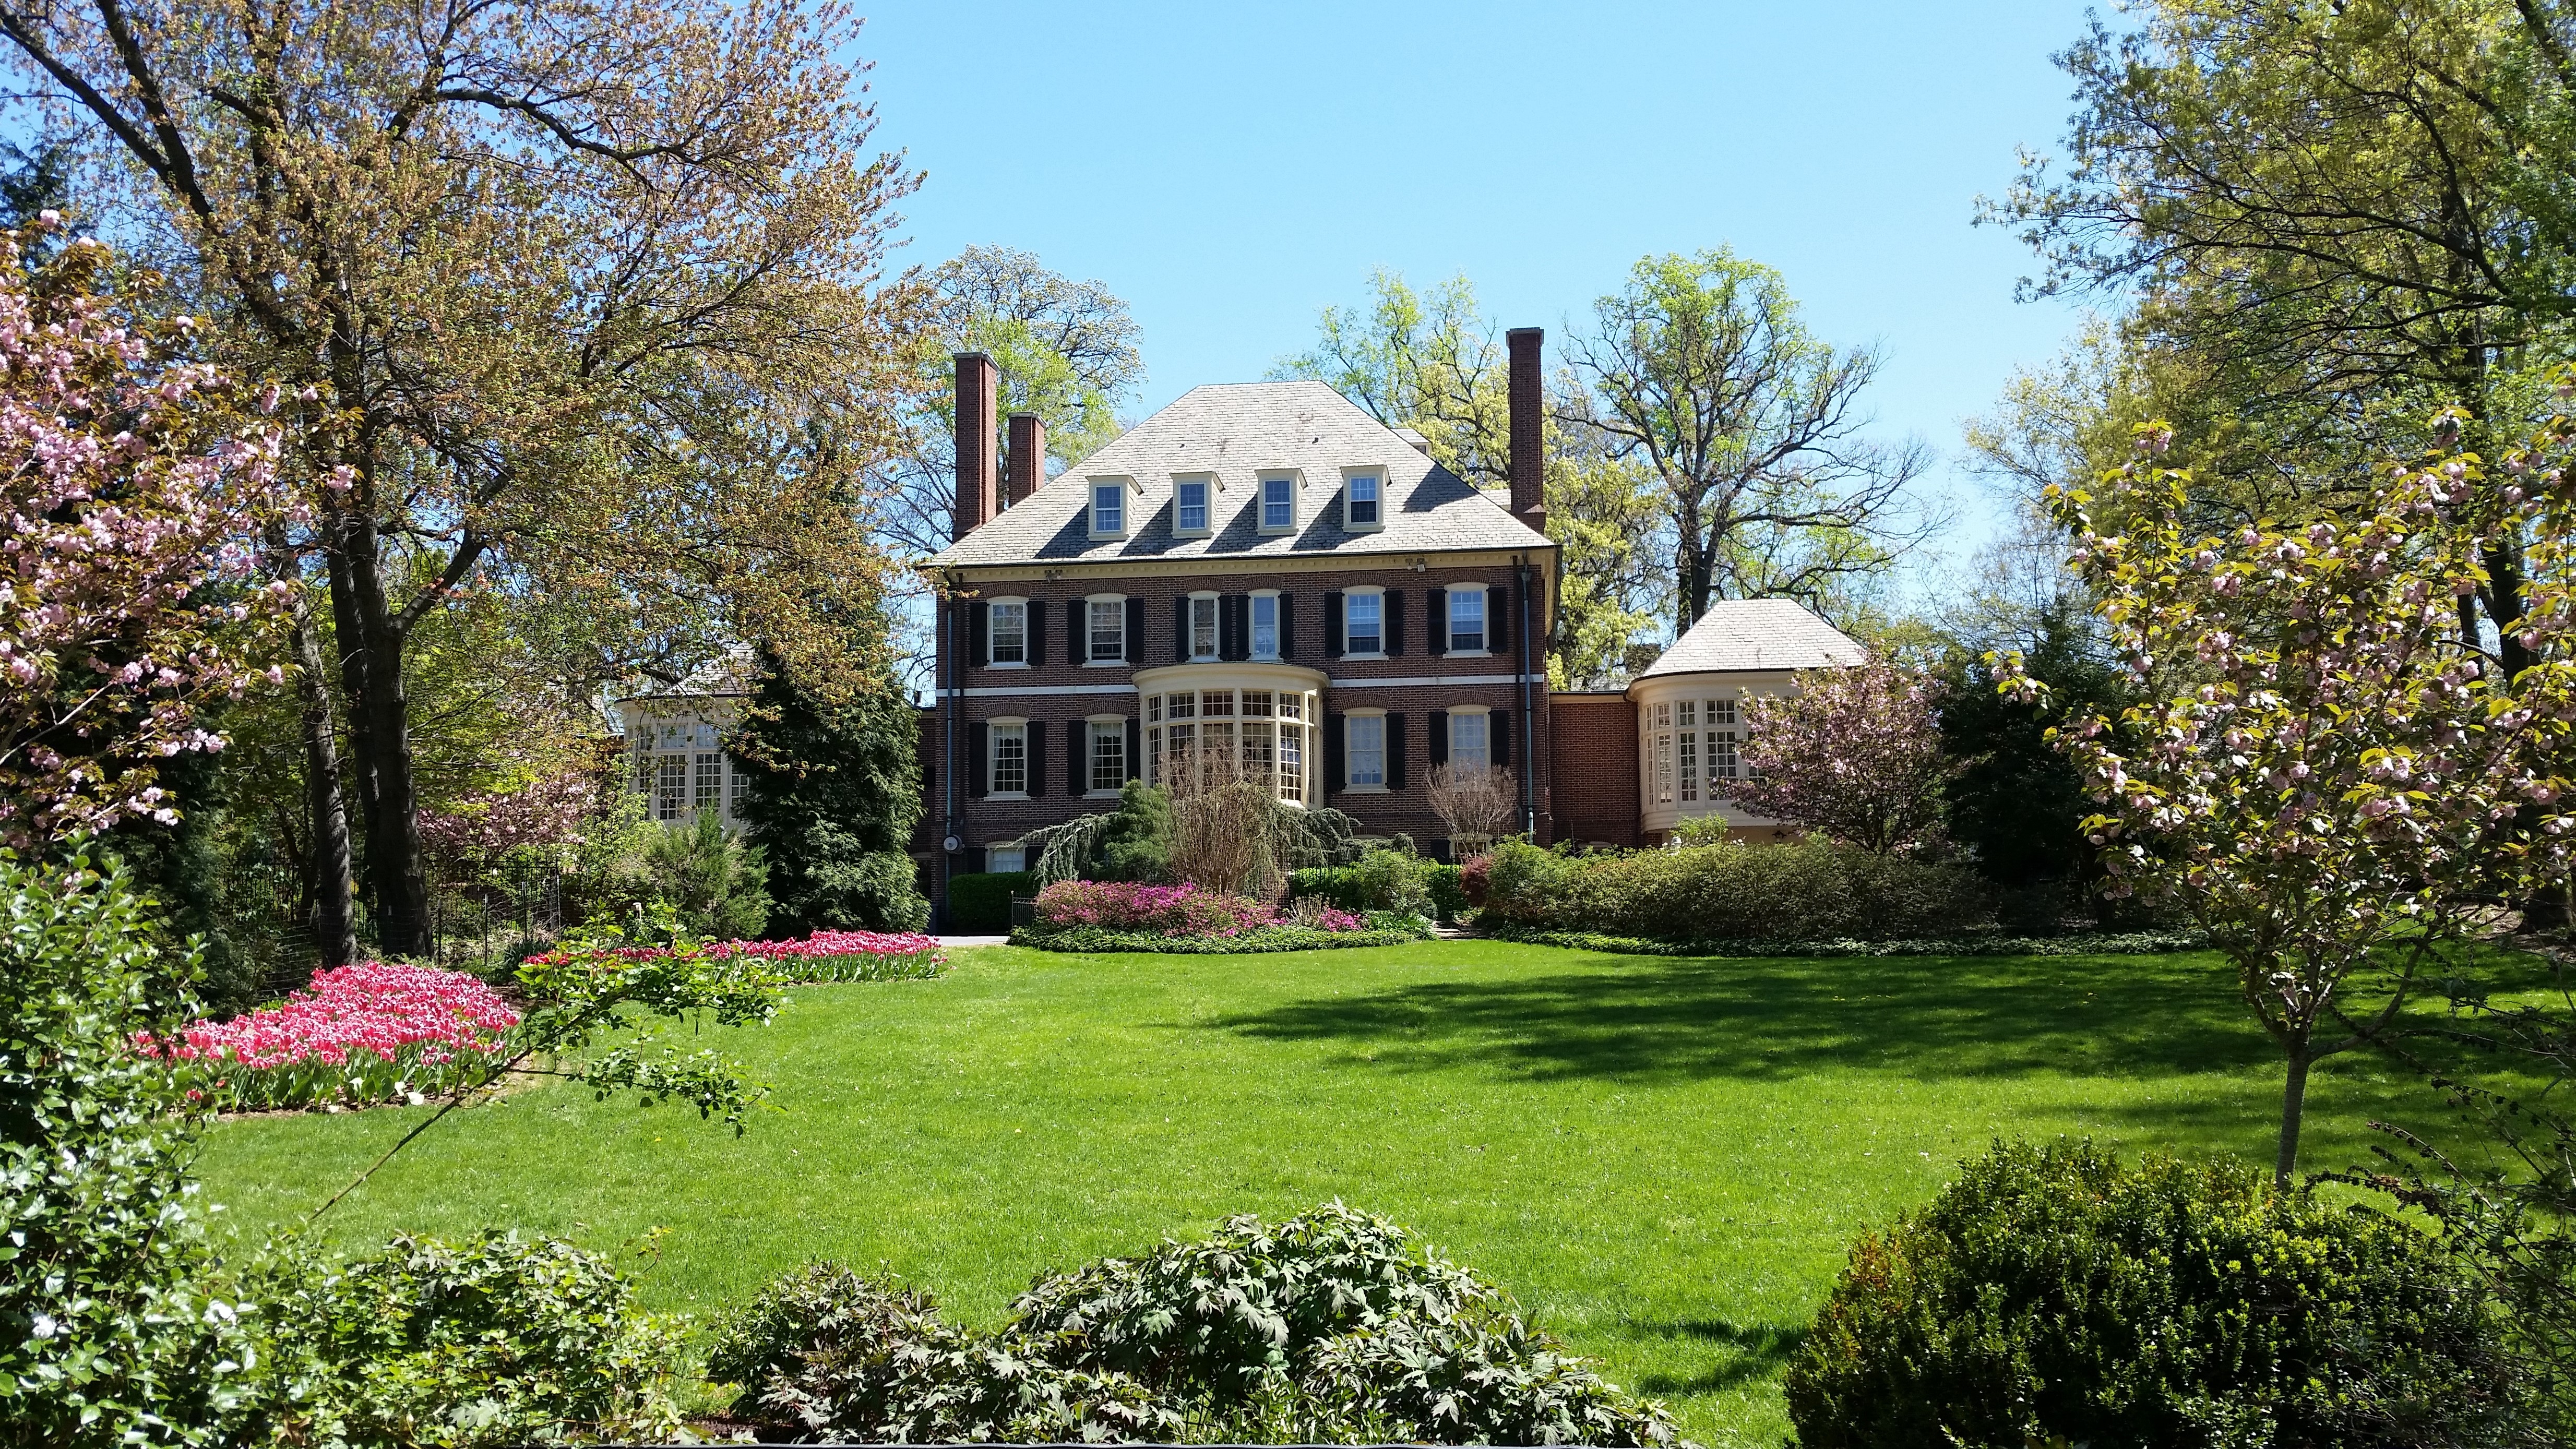
landscape, lawn, mansion, house, flower, building, home, cottage, backyard, residence, property, botany, garden, landscaping, courtyard, luxury, shrub, farmhouse, plantation, gardens, classic, botanical garden, estate, expensive, yard, baltimore, maryland, manor house, real estate, wealth, luxurious, sherwood, luxury home, spacious, mansion exterior, sherwood gardens, guilford, great lawn, landscape architect